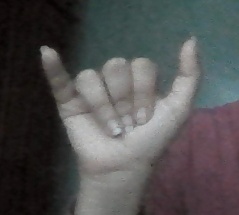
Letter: ya